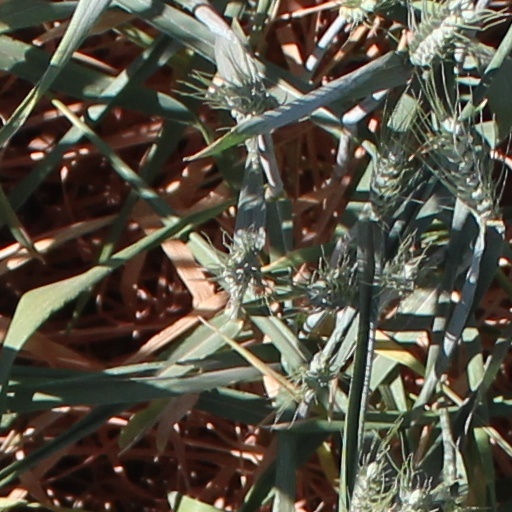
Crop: wheat